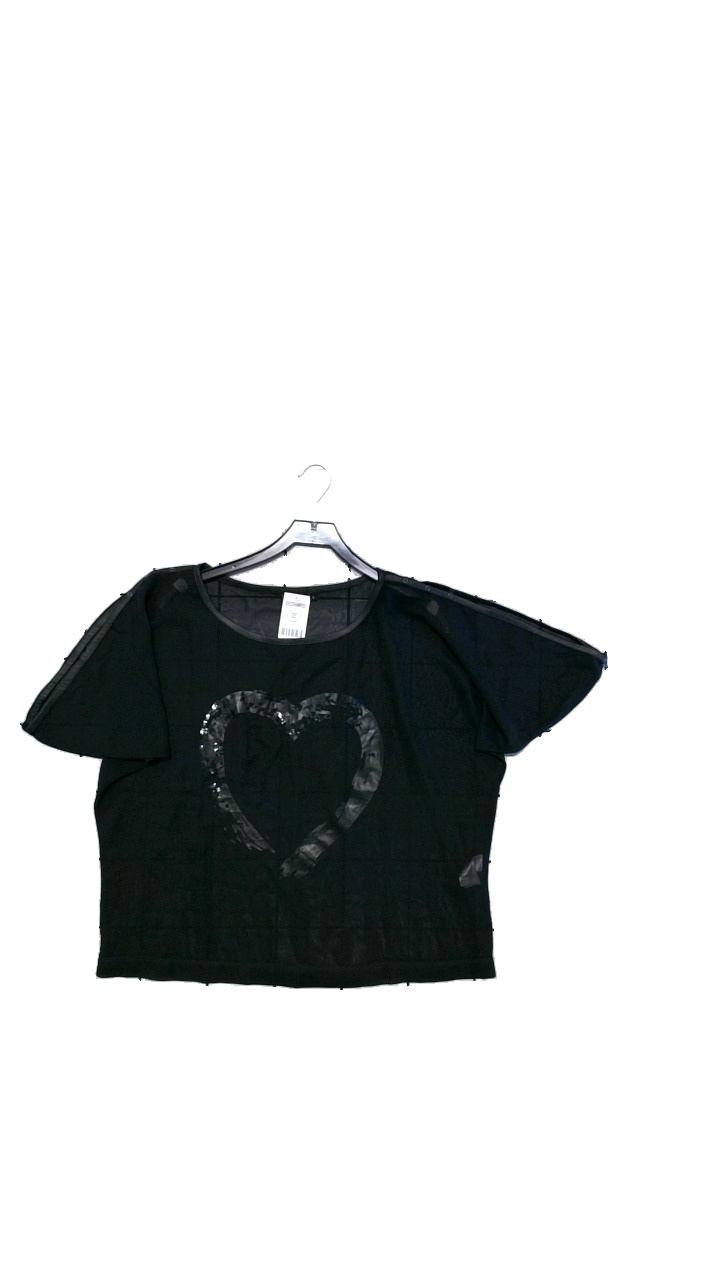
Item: Blouse (Ladies)
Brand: Fransa
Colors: Black
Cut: Loose
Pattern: Transparent
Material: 100% polyester
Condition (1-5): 5
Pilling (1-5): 5
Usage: Reuse
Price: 50-100